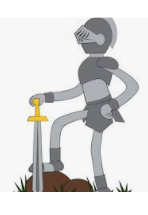
Portrait style: Cartoon Portrait